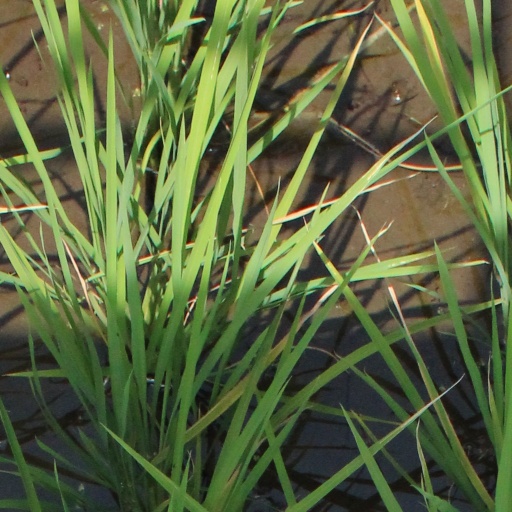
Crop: rice